Rail transport in Switzerland

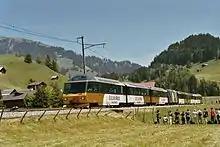
A Golden Pass train near Gstaad

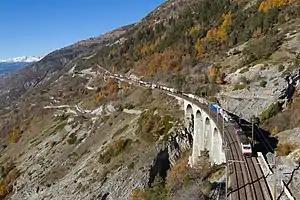
A goods train on the Lötschberg summit line. About CHF 18 billion have been spent on modernizing the Gotthard and Lötschberg axis, both part of the NRLA project

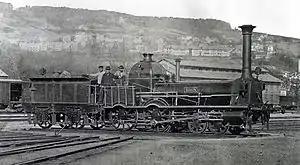
Locomotive used by the Swiss Northern Railway (1868 photograph)

Although Austria, Germany and Liechtenstein all use the same voltage as Switzerland, dedicated types of locomotives are necessary due to Switzerland using narrower pantographs.